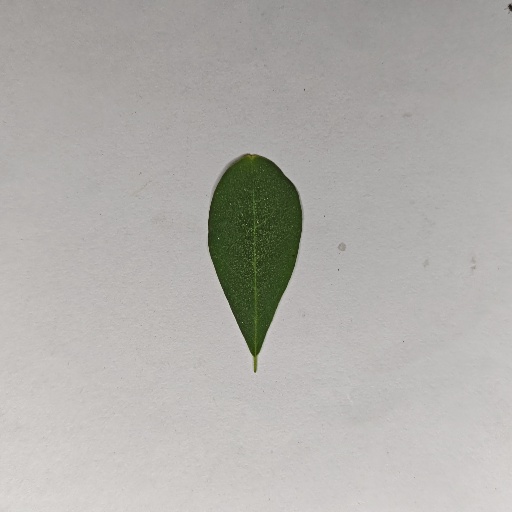
Species: Sojina
Leaf condition: Healthy Leaf